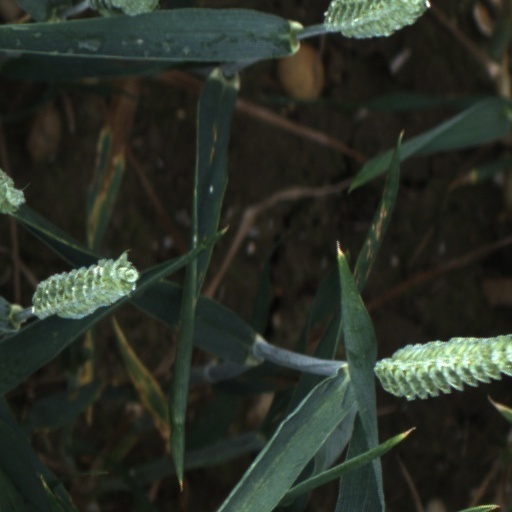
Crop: wheat